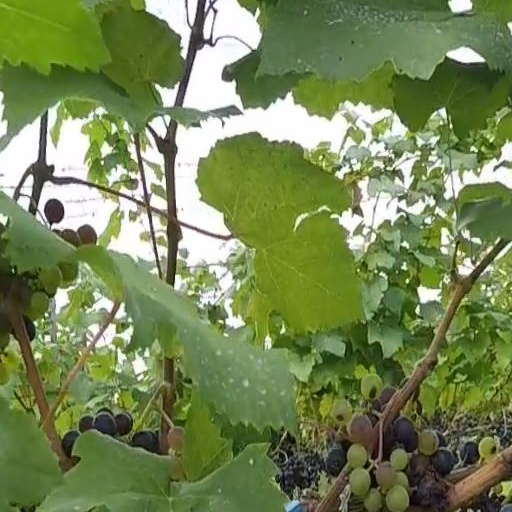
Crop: grape